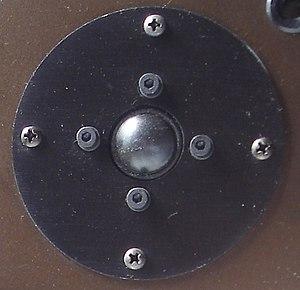
Un tweeter à dôme. Português: Tweeter de domo de seda.
Un tweeter est un haut-parleur destiné à reproduire les fréquences sonores élevées, soit les sons aigus. Généralement, les fréquences reproduites sont supérieures à 2 000 Hz et peuvent s'étendre jusqu'aux ultrasons.